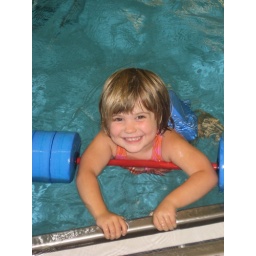
couldn't be more proud of my little girl doing her swimming class w/o me in the pool with her